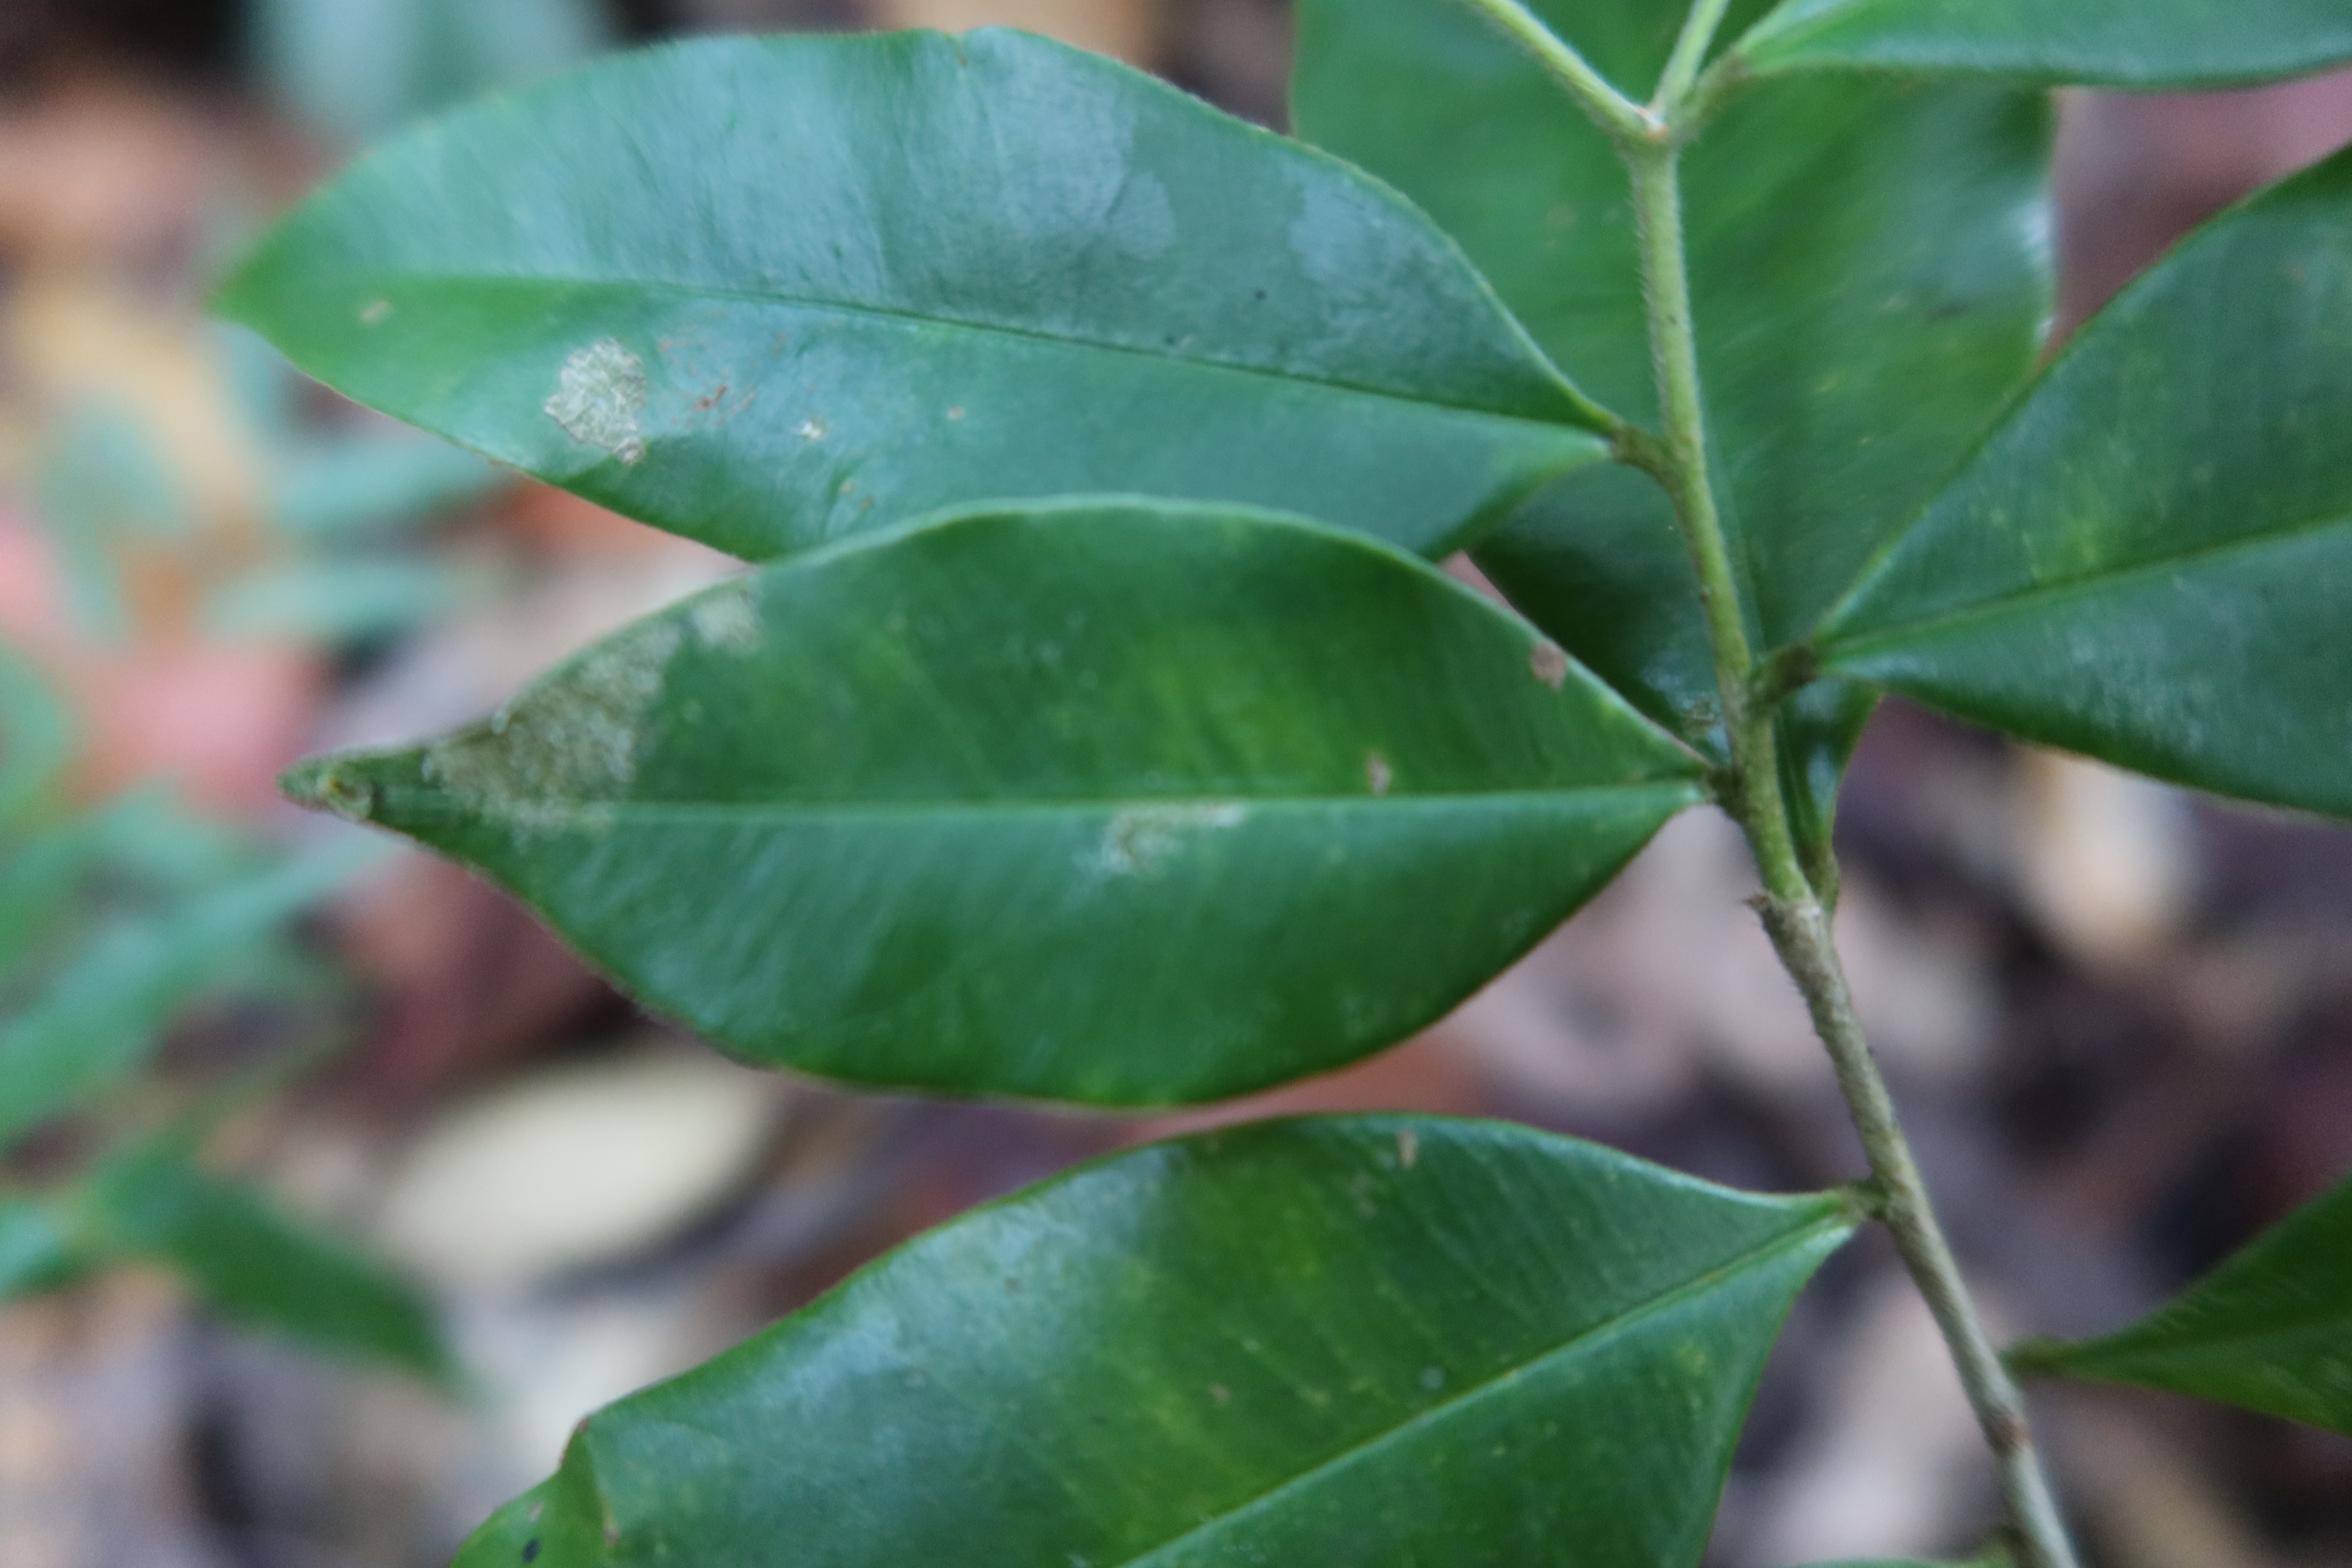
Label: Powdery mildew